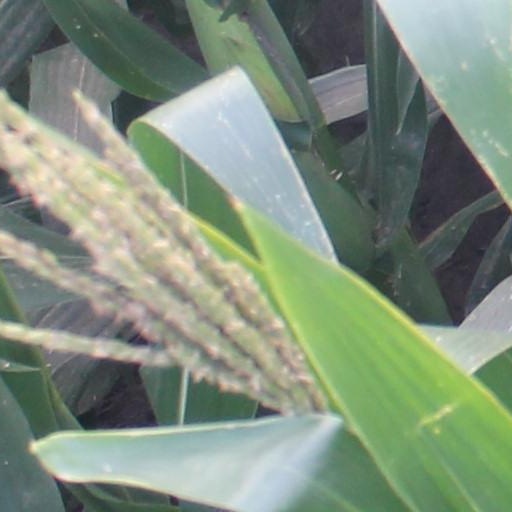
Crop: maize; corn